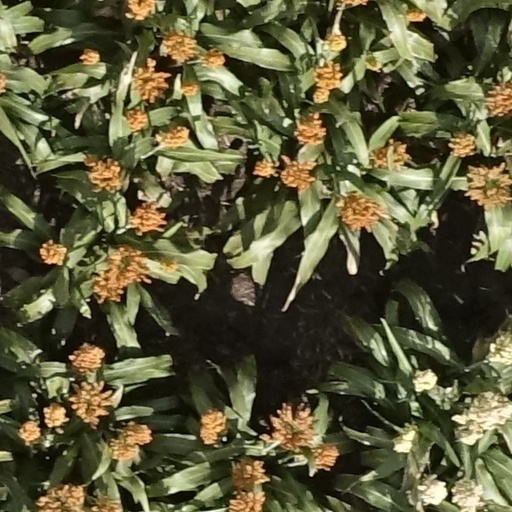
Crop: sorghum